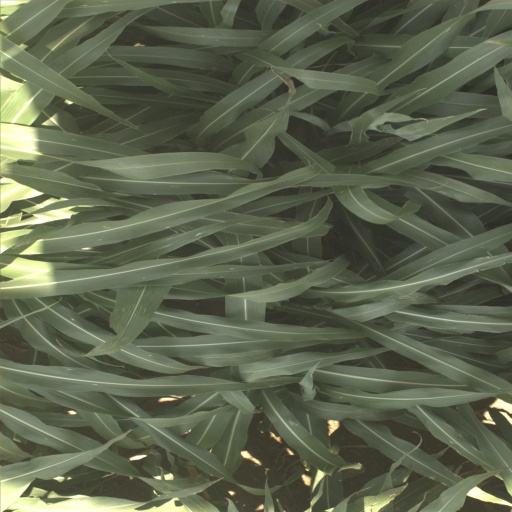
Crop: sorghum